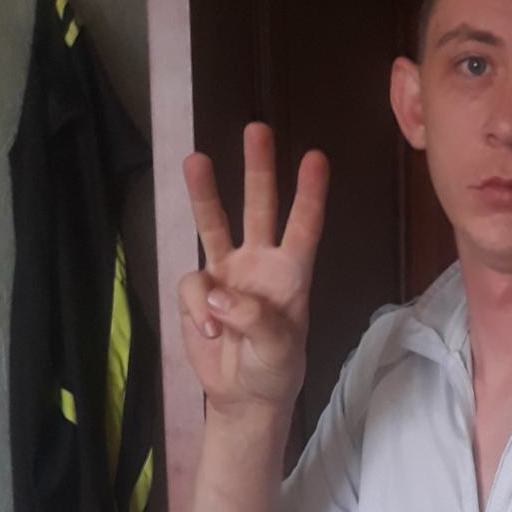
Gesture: three